Tuapse

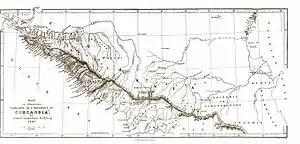
Map of Circassia in 1840.

Tuapse was a large center (native land) for the Shapsugs tribe along other areas in Circassia, with about 10,000 speakers of the language living in Tuapse currently. The name of the town is itself Adyghe (literally meaning "two waters") since Tuapse was part of historical Circassia and it became a part of Russia during the rule of Tsar Alexander I in 1801–1825. From this point on to up until 1864, Russian authorities subjected the native Circassian population to genocide and mass deportation, mainly to the Ottoman Empire.